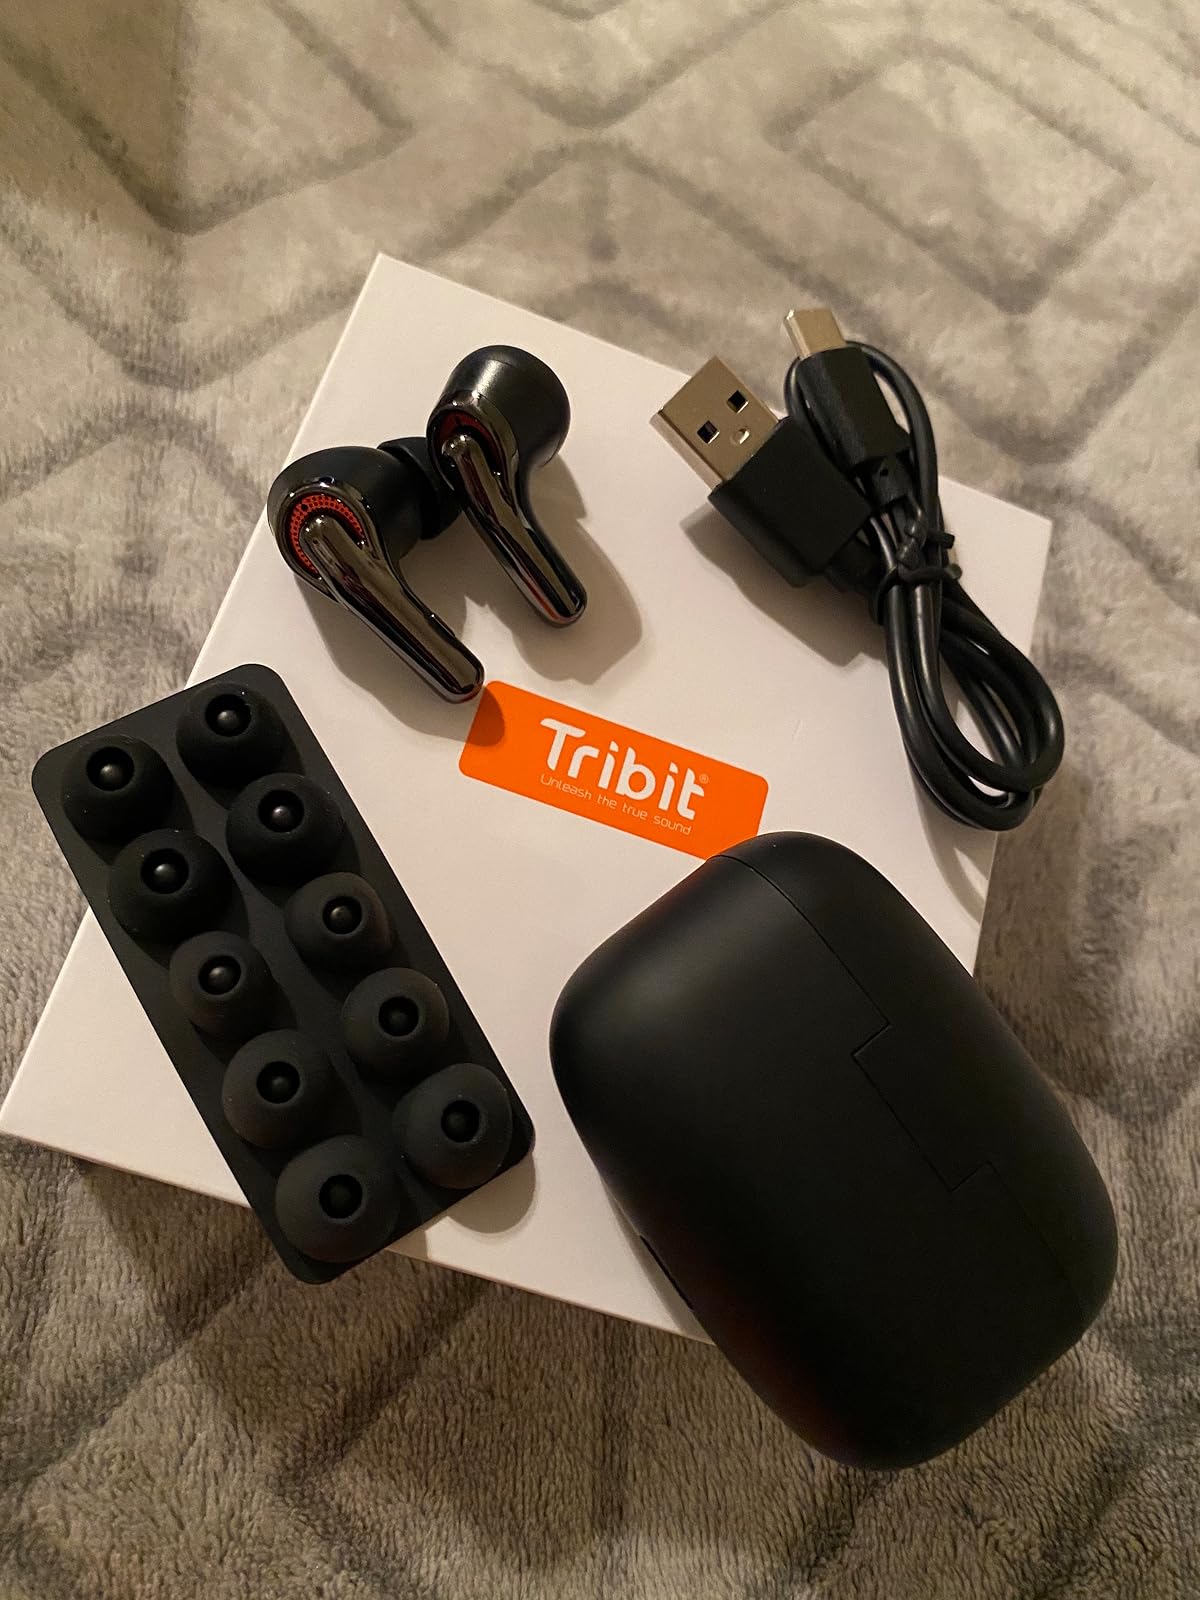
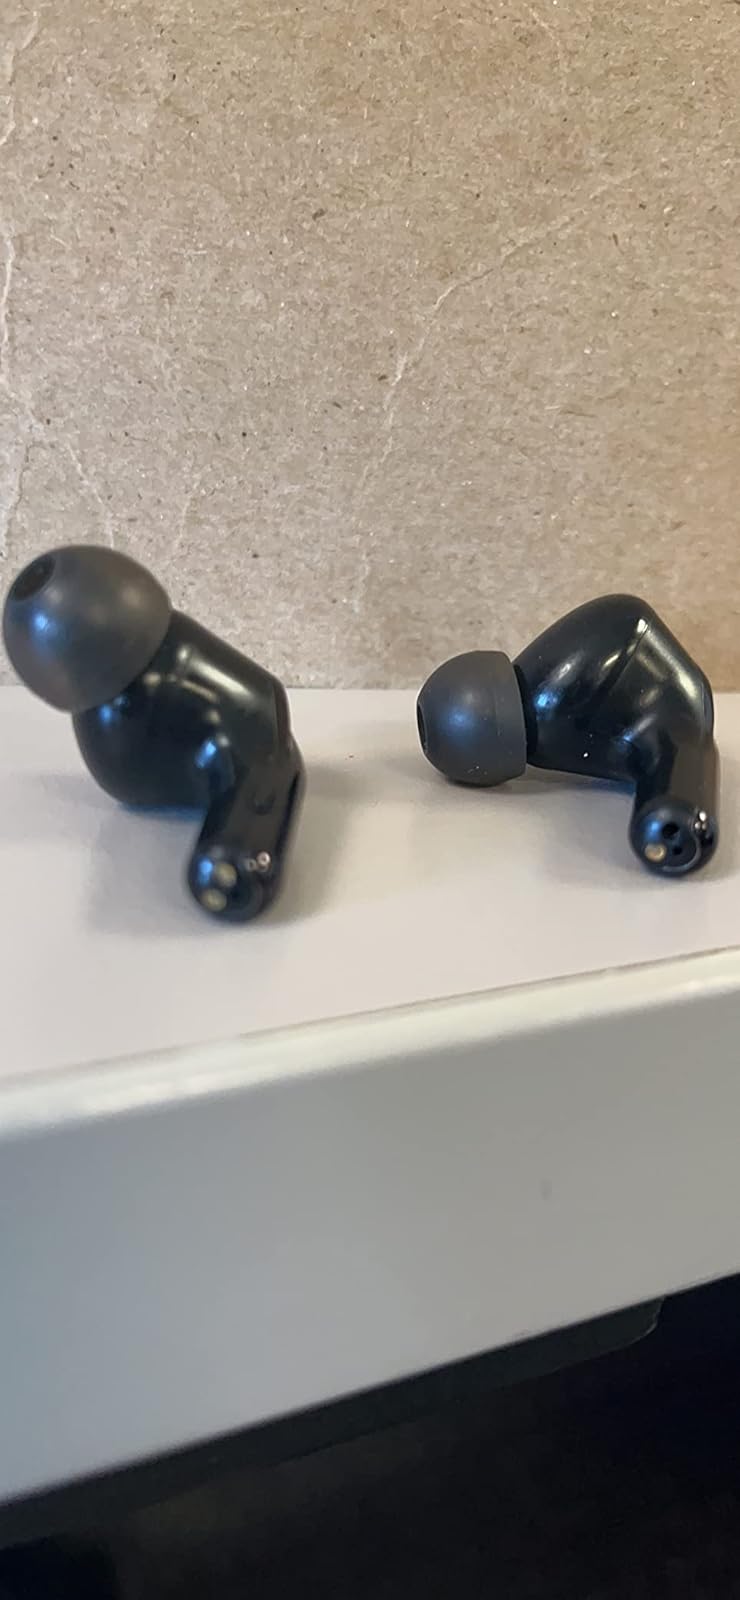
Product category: earbuds
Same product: yes